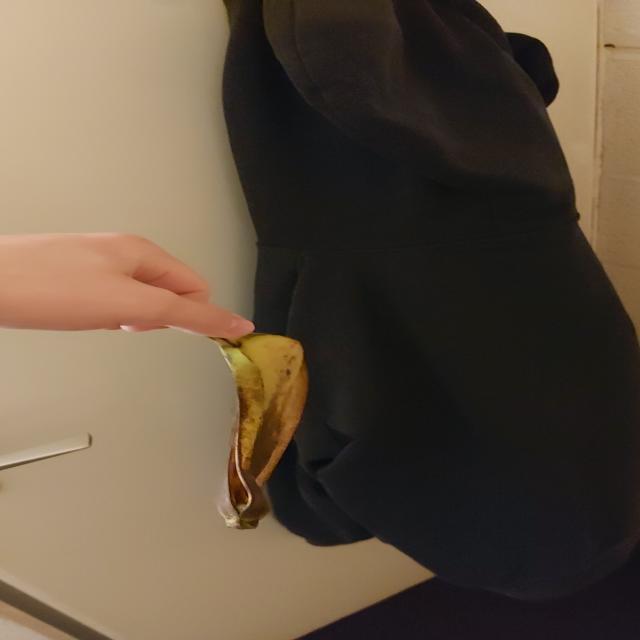
Label: bananas